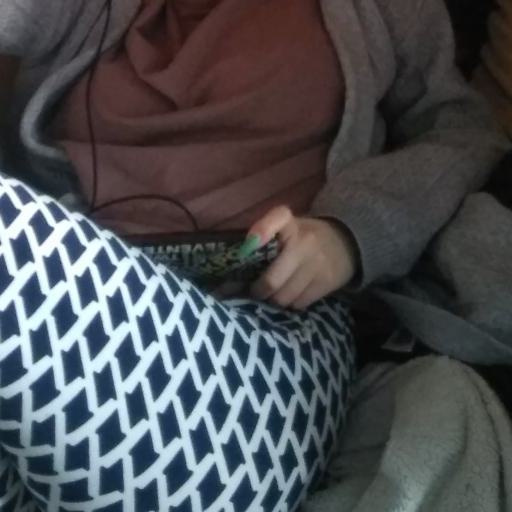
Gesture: no_gesture